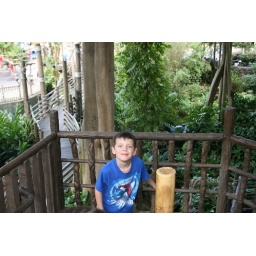
WIll in Swiss Family Robinson tree house